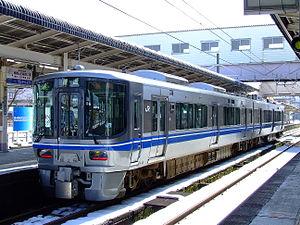
La ligne principale Hokuriku est une ligne ferroviaire du réseau JR West dans la région de Hokuriku au Japon. Elle relie la gare de Maibara dans la préfecture de Shiga à celle de Kanazawa dans la préfecture d'Ishikawa. C'est un axe ferroviaire important le long de la mer du Japon, reliant le Hokuriku au Kansai.